Broadway Through a Keyhole

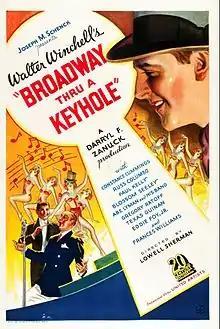
Film poster

Broadway Through a Keyhole, also billed as Broadway Thru a Keyhole, is a 1933 American pre-Code musical film produced by Twentieth Century Pictures and released by United Artists.